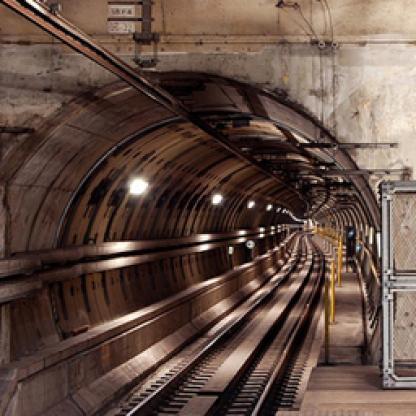
Scene: Indoor